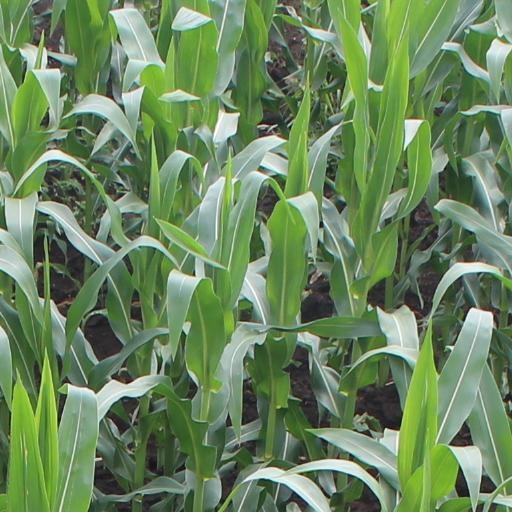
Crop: maize; corn